History of Rio Grande do Sul

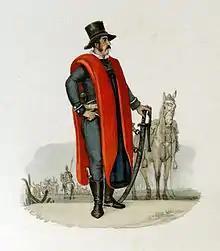
A gaucho portrayed by Debret in the early 19th century.

With the peace of Santo Ildefonso treaty, the granting of "sesmarias" to those who had distinguished themselves in the war increased, and this class of soldiers, now landowners, was the origin of the "gaucho" pastoral aristocracy, consolidating the "estancia" regime as one of the economic bases of the region, but also giving rise to a large number of abuses of power, as the land owners lacked sense of justice, law, and humanity. The royal administrators themselves grew rich at the expense of the province and accumulating vast lands. Each "sesmeiro" (owner of a "sesmaria") compared to a powerful overlord who catered primarily to his own interests and imposed them by force. Repeated complaints reached the Crown, but always with little result. Life on the "estancia" was precarious, only the lords could afford some luxury in a large house, which looked like a fortification, with thick walls and bars on the windows. Around it were grouped the "senzala" and free families, who came in search of protection and received a portion of land in exchange for a commitment of servile fidelity to the owner, producing food and manufactured goods mainly for the master. The dwelling of these aggregates was a mud hut covered with straw, deprived of all comforts. A period account, left by Felix Azara, describes the environment: